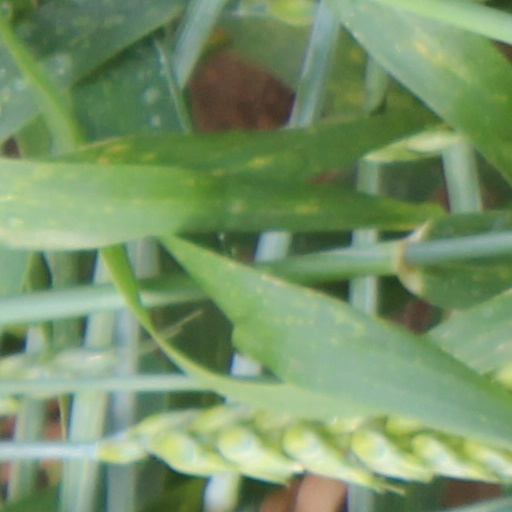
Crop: wheat